Colossal Cave Adventure

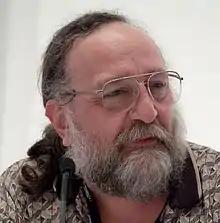
Don Woods

One person who discovered the game was Don Woods, a graduate student at Stanford University. Woods found the game on a PDP-10 at the Stanford Medical School and wanted to expand upon the game. He contacted Crowther to gain access to the source code by emailing "crowther" at every domain that existed on the ARPANET. Woods built upon Crowther's code, introducing more high fantasy-related elements such as a dragon. He changed the puzzles, adding new elements and complexities, and added new puzzles and features such as a pirate that roams the map and steals treasure from the player or objects that could exist in multiple states. He also introduced a scoring system within the game and added ten more treasures to collect in addition to the five in Crowther's original version.